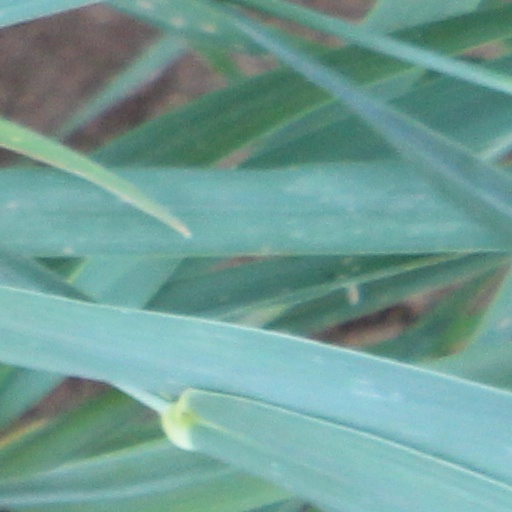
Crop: wheat